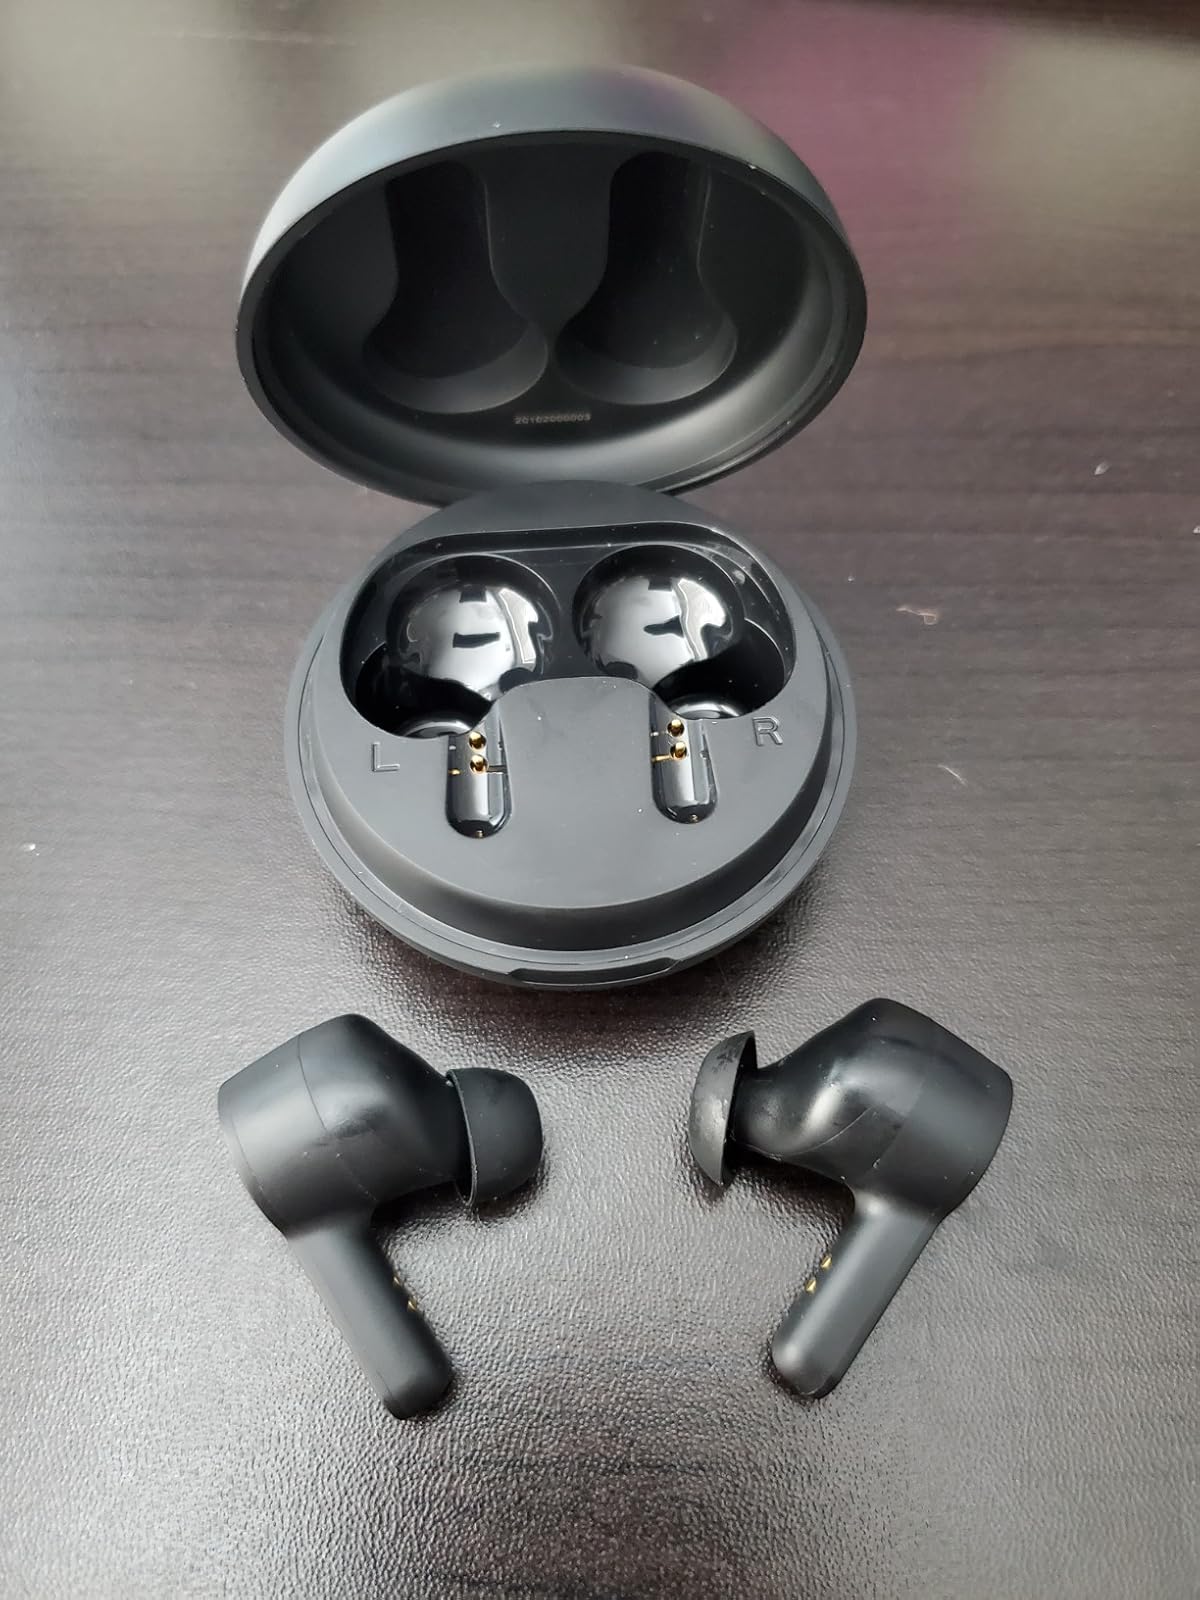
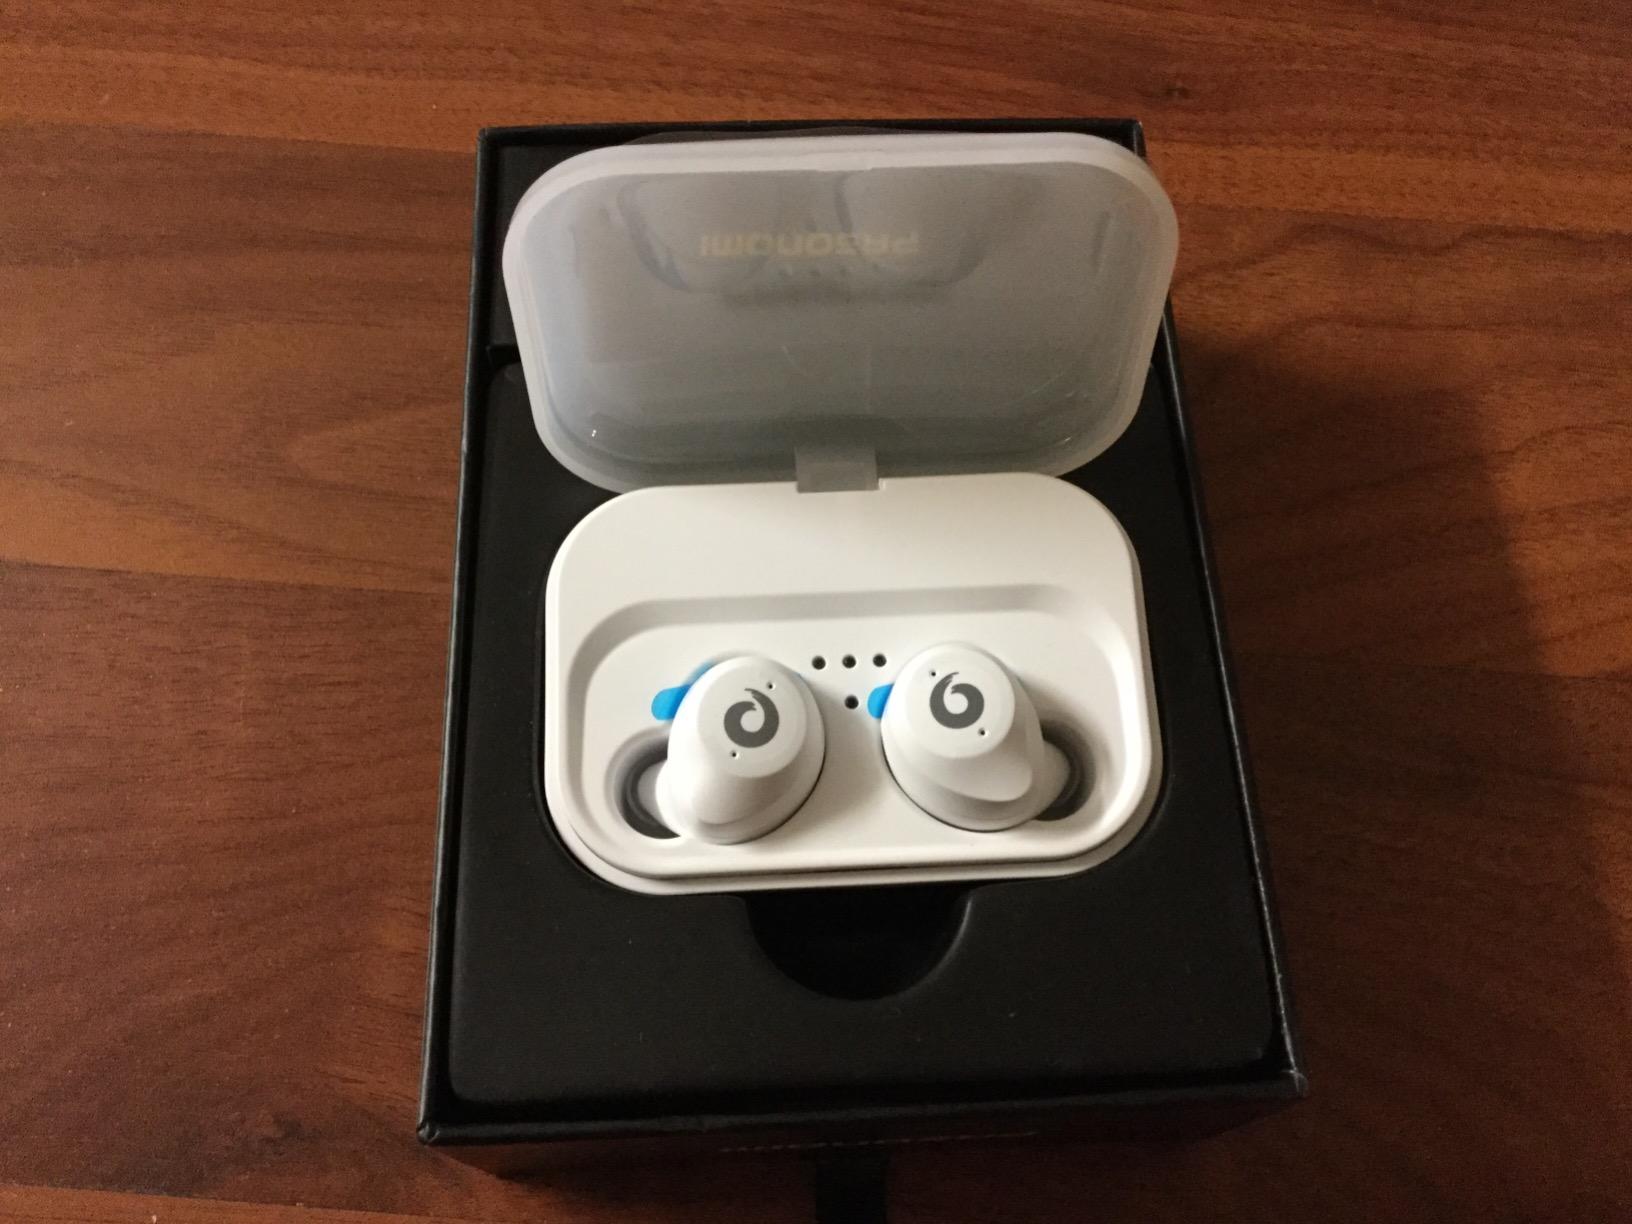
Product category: earbuds
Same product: no